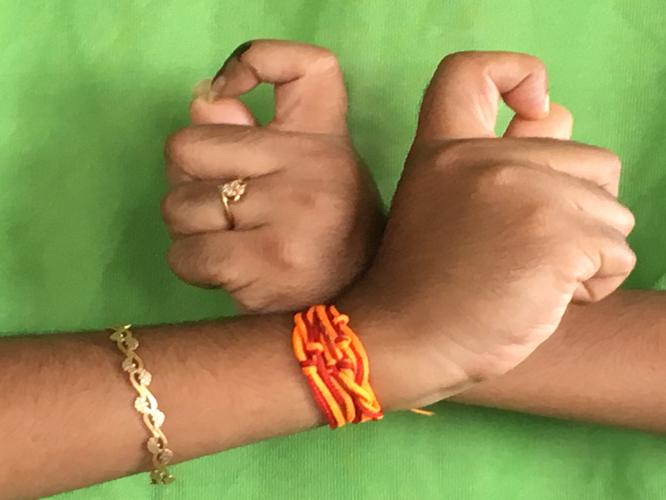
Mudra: Berunda
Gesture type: double_hand